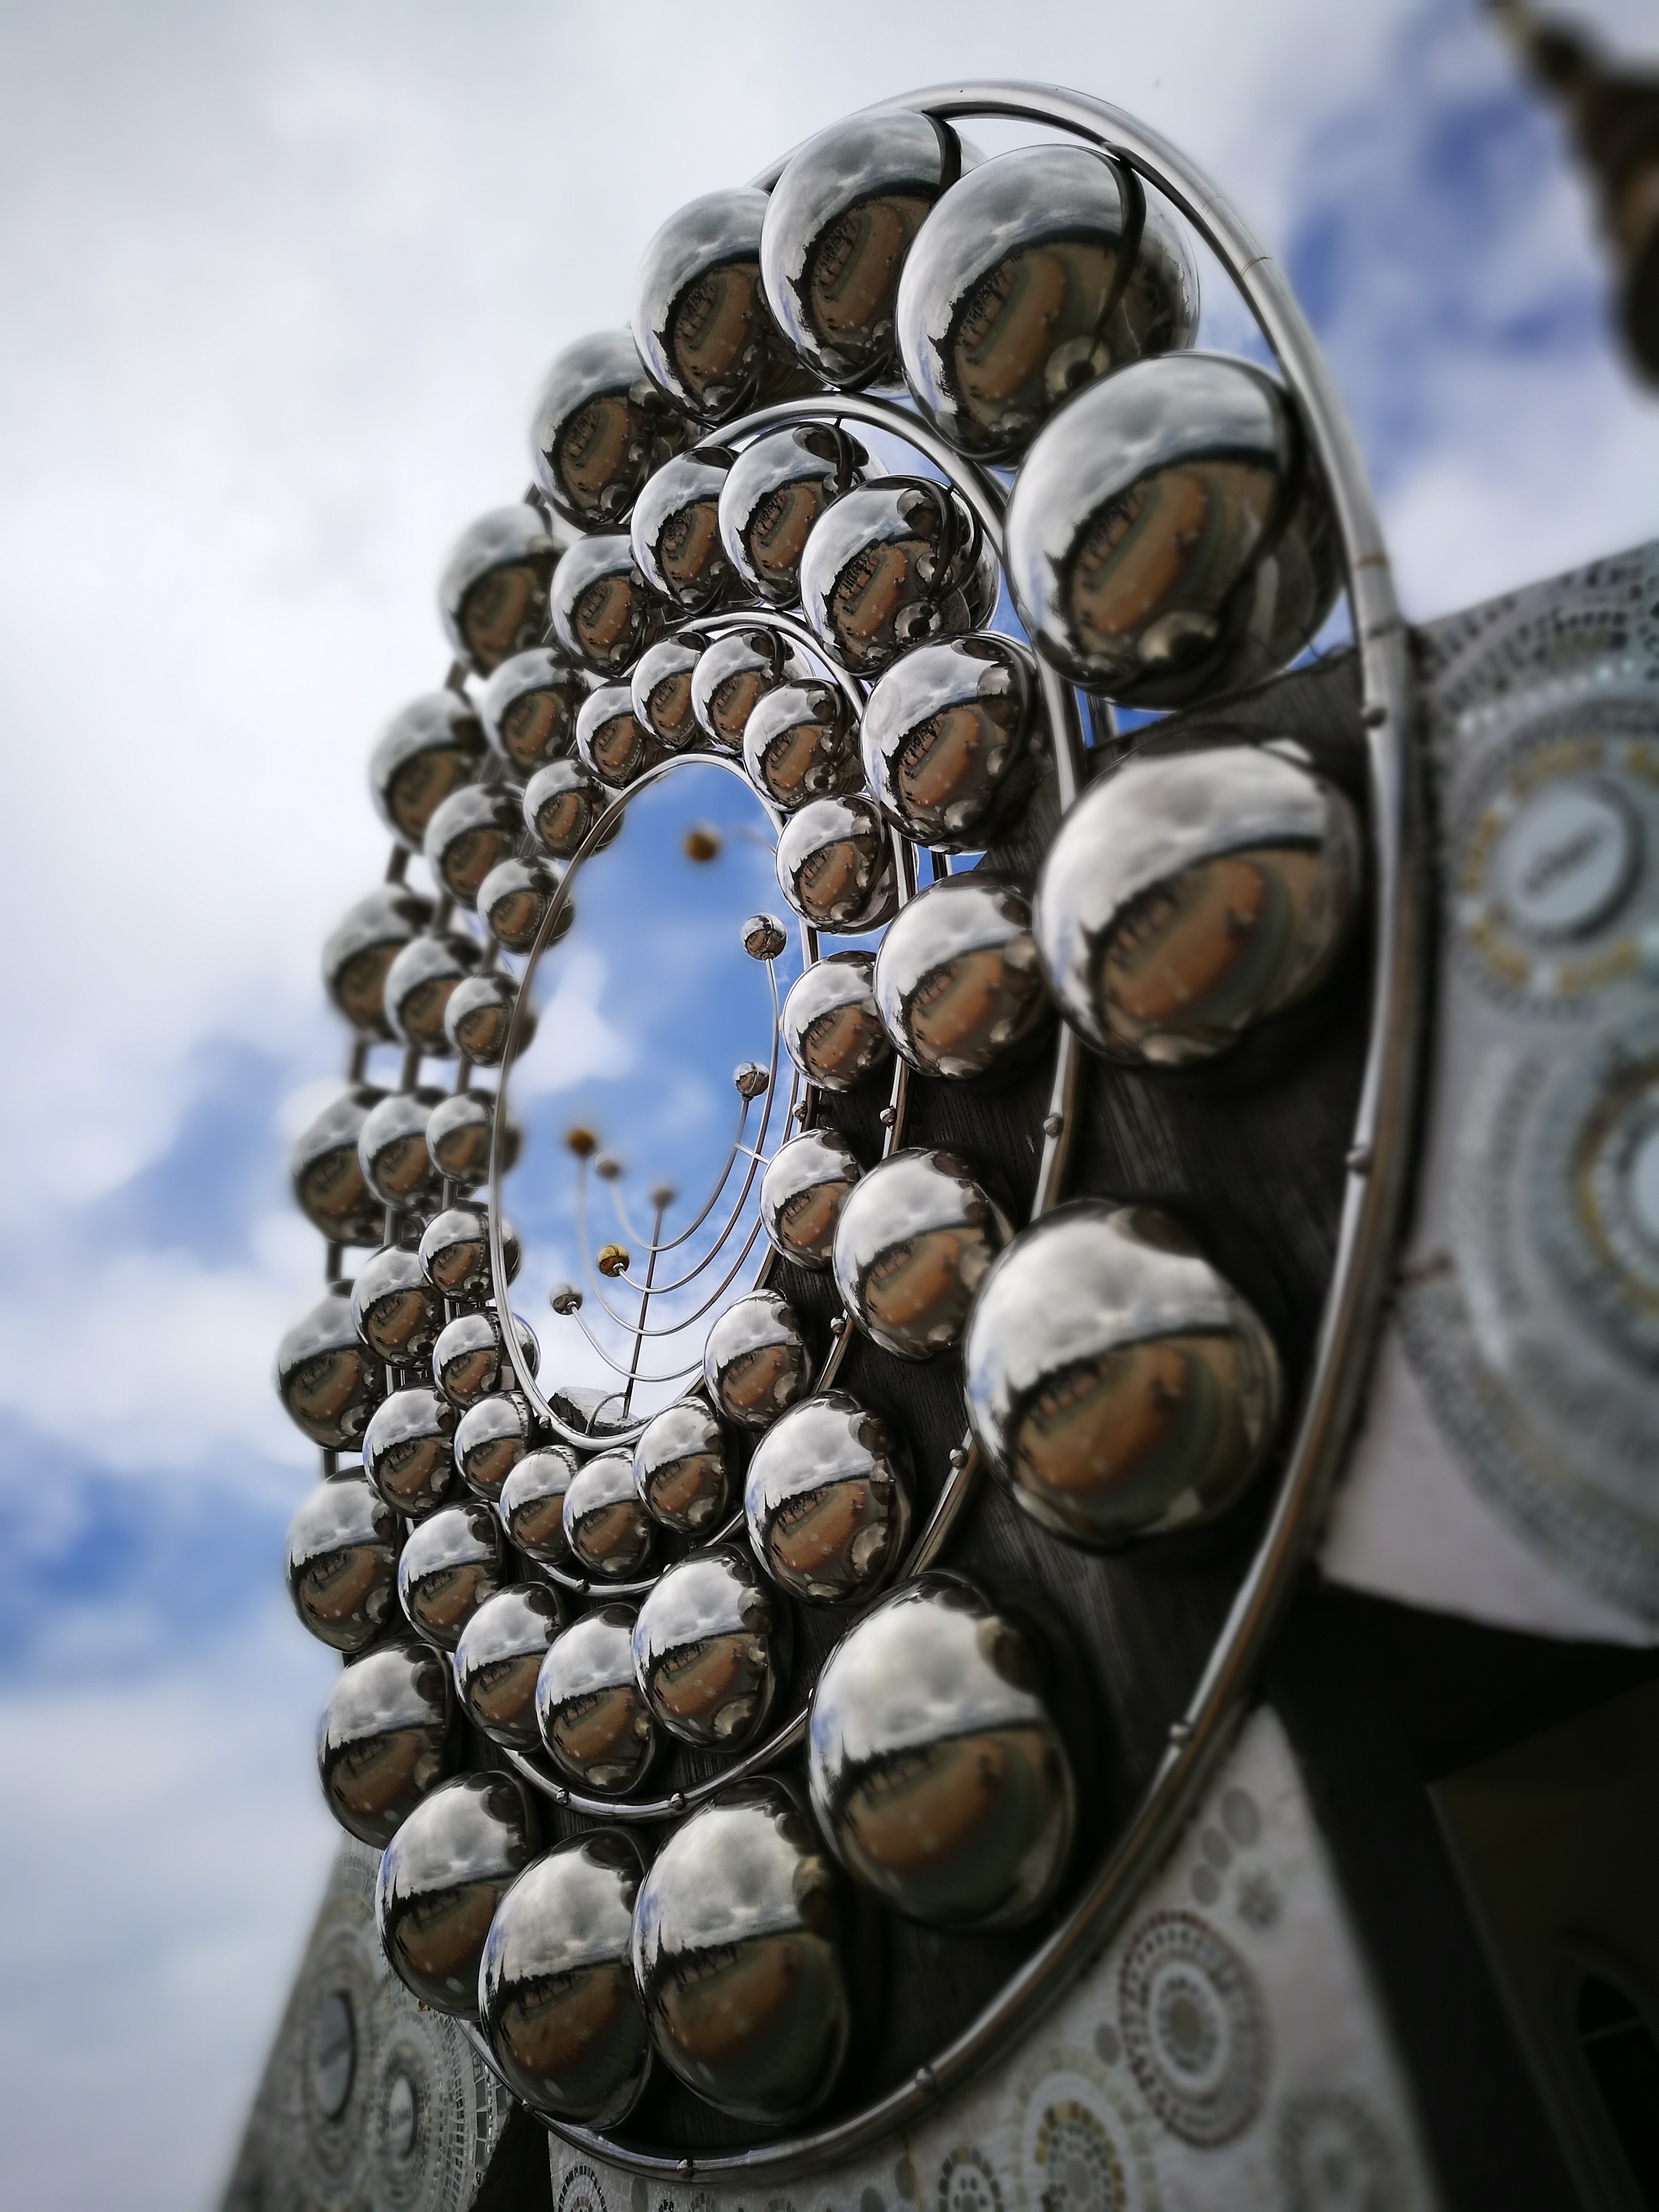
glass, travel, circle, close up, jewellery, ball, buddha, macro photography